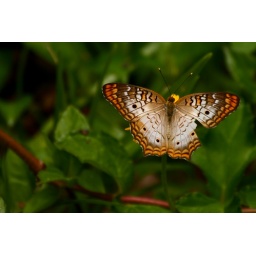
A butterfly missing a bit of wing! From a photowalk around the building at work.